Rowan-Salisbury School System

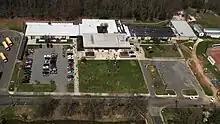
Overton Elementary School

The school system also manages Horizons Unlimited, a facility behind Knox Middle School that includes the 1842 Setzer School building, a 32-acre wetland preserve, a planetarium, several aquaria, a rainforest habitat, and several Native American artifacts. It oversees the largest WILD Environmental Education Site in North Carolina with a 600-acre research area. The structure itself houses nearly 20,000 square feet of classroom and exhibit space. Horizons hosts the North Carolina Region 6A Science and Engineering Fair and is a member of the Coalition on the Public Understanding of Science (COPUS).